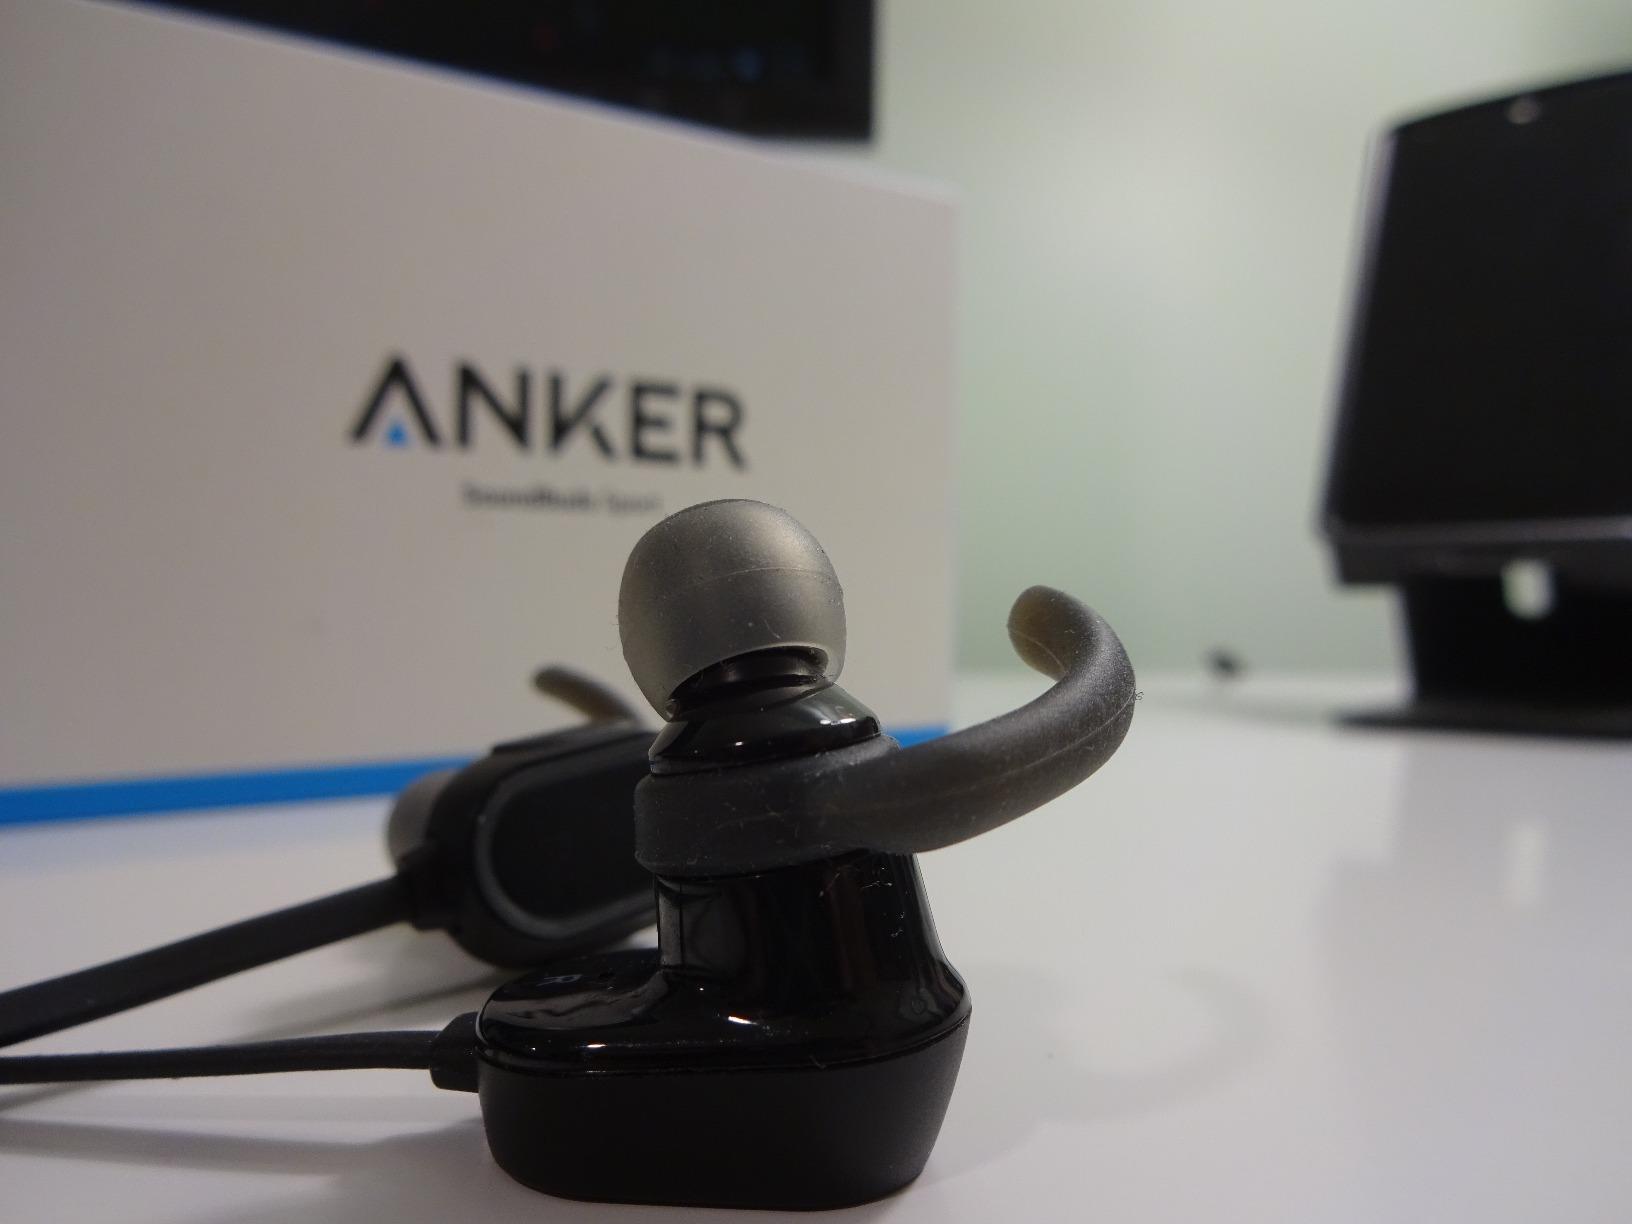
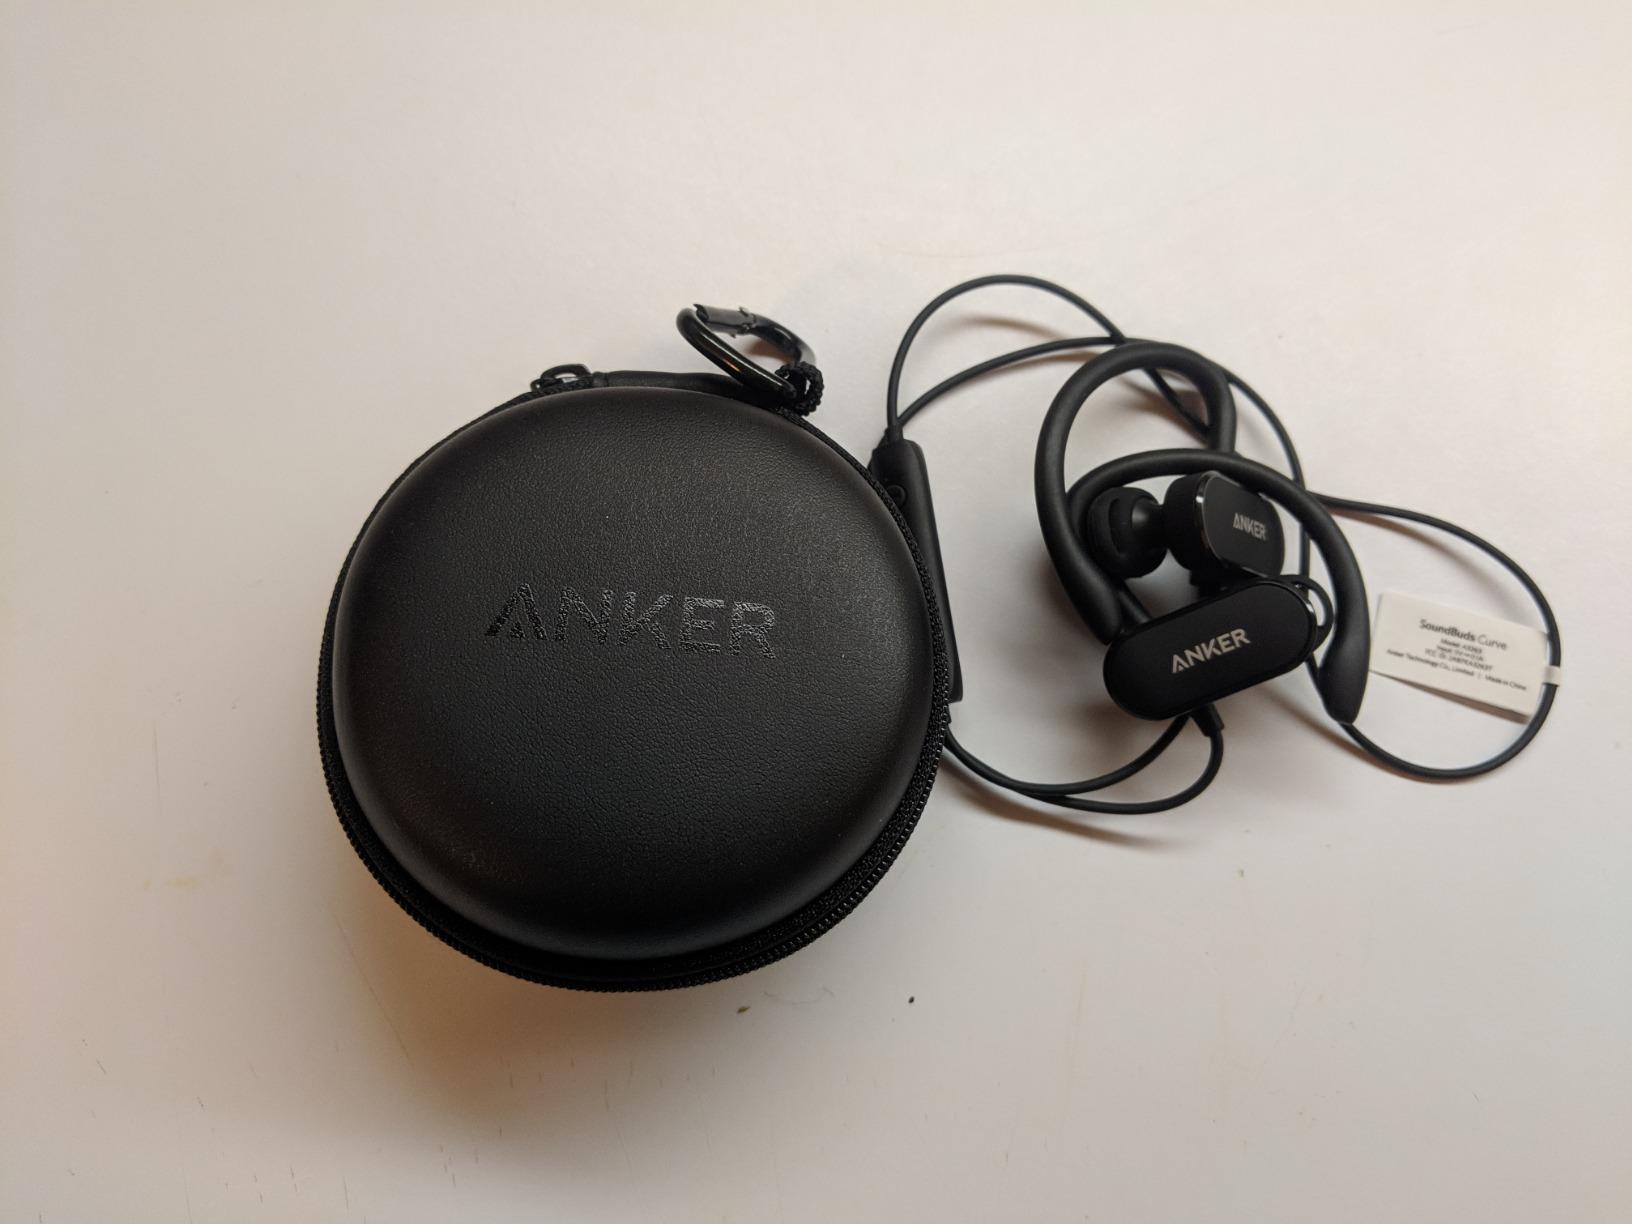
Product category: headphones
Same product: no